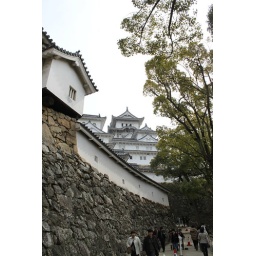
A long windling road leads up to the castle with many obstacles in the way to prevent intruders from storming it.